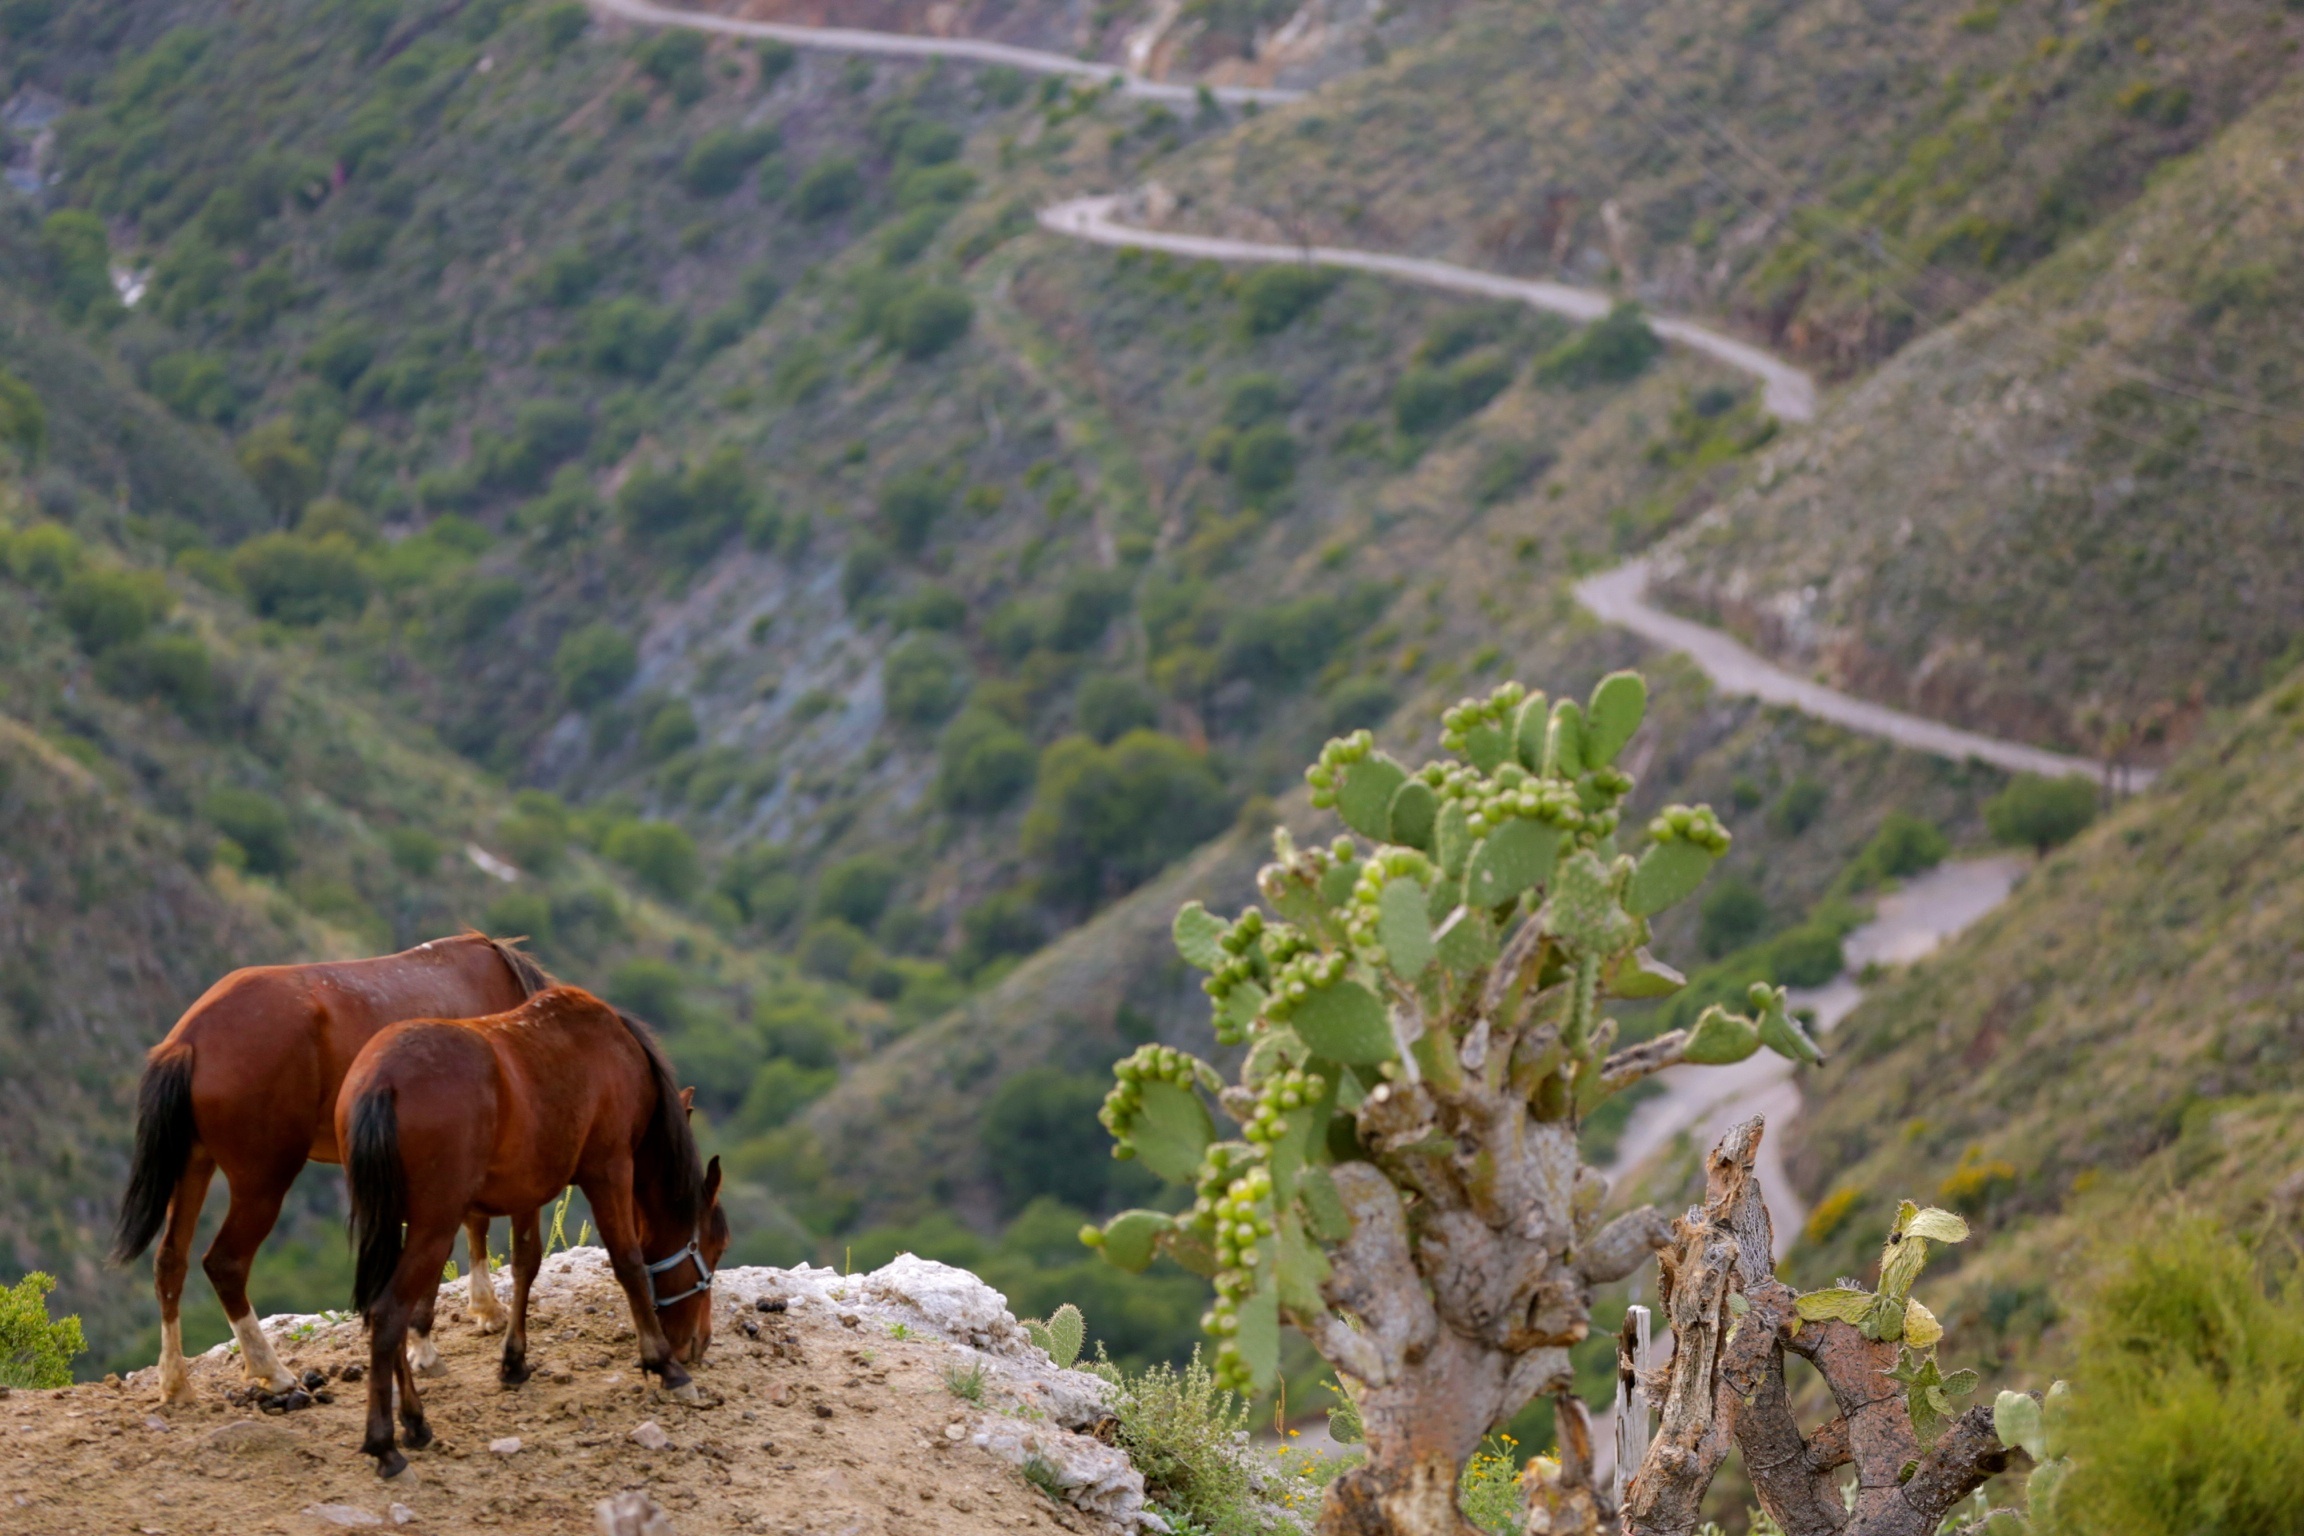
landscape, mountain, meadow, valley, mountain range, pasture, grazing, plateau, ecosystem, rural area, horse like mammal